Berkhamsted

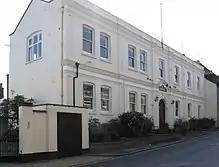
Former buildings of Cooper & Nephews on Ravens Lane, Berkhamsted

In the 16th century, the town fell into decline after abandonment of the castle following the death of Cicely Neville, Duchess of York, in 1495, and the rise of the nearby town of Hemel Hempstead (which was granted a Charter of Incorporation by Henry VIII on 29 December 1539). The population of the town in 1563 has been estimated at only 545. In 1580, the castle ruins and the park were leased by Elizabeth I to Sir Edward Carey, for the nominal rent of one red rose each year. Stone from the castle was used to build Berkhamsted Place, a local school, and other buildings in the late 16th century. Brewing and maltings was noted as one of the town's principal industries in the reign of Elizabeth. Around 1583, a new market house was erected west of St Peter's Church at the end of Middle Row (alternatively named Le Shopperowe or Graball Row). The market house was destroyed in a fire in 1854.